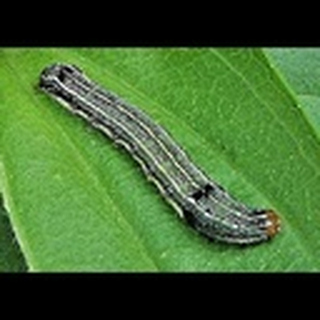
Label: cotton_army_worm